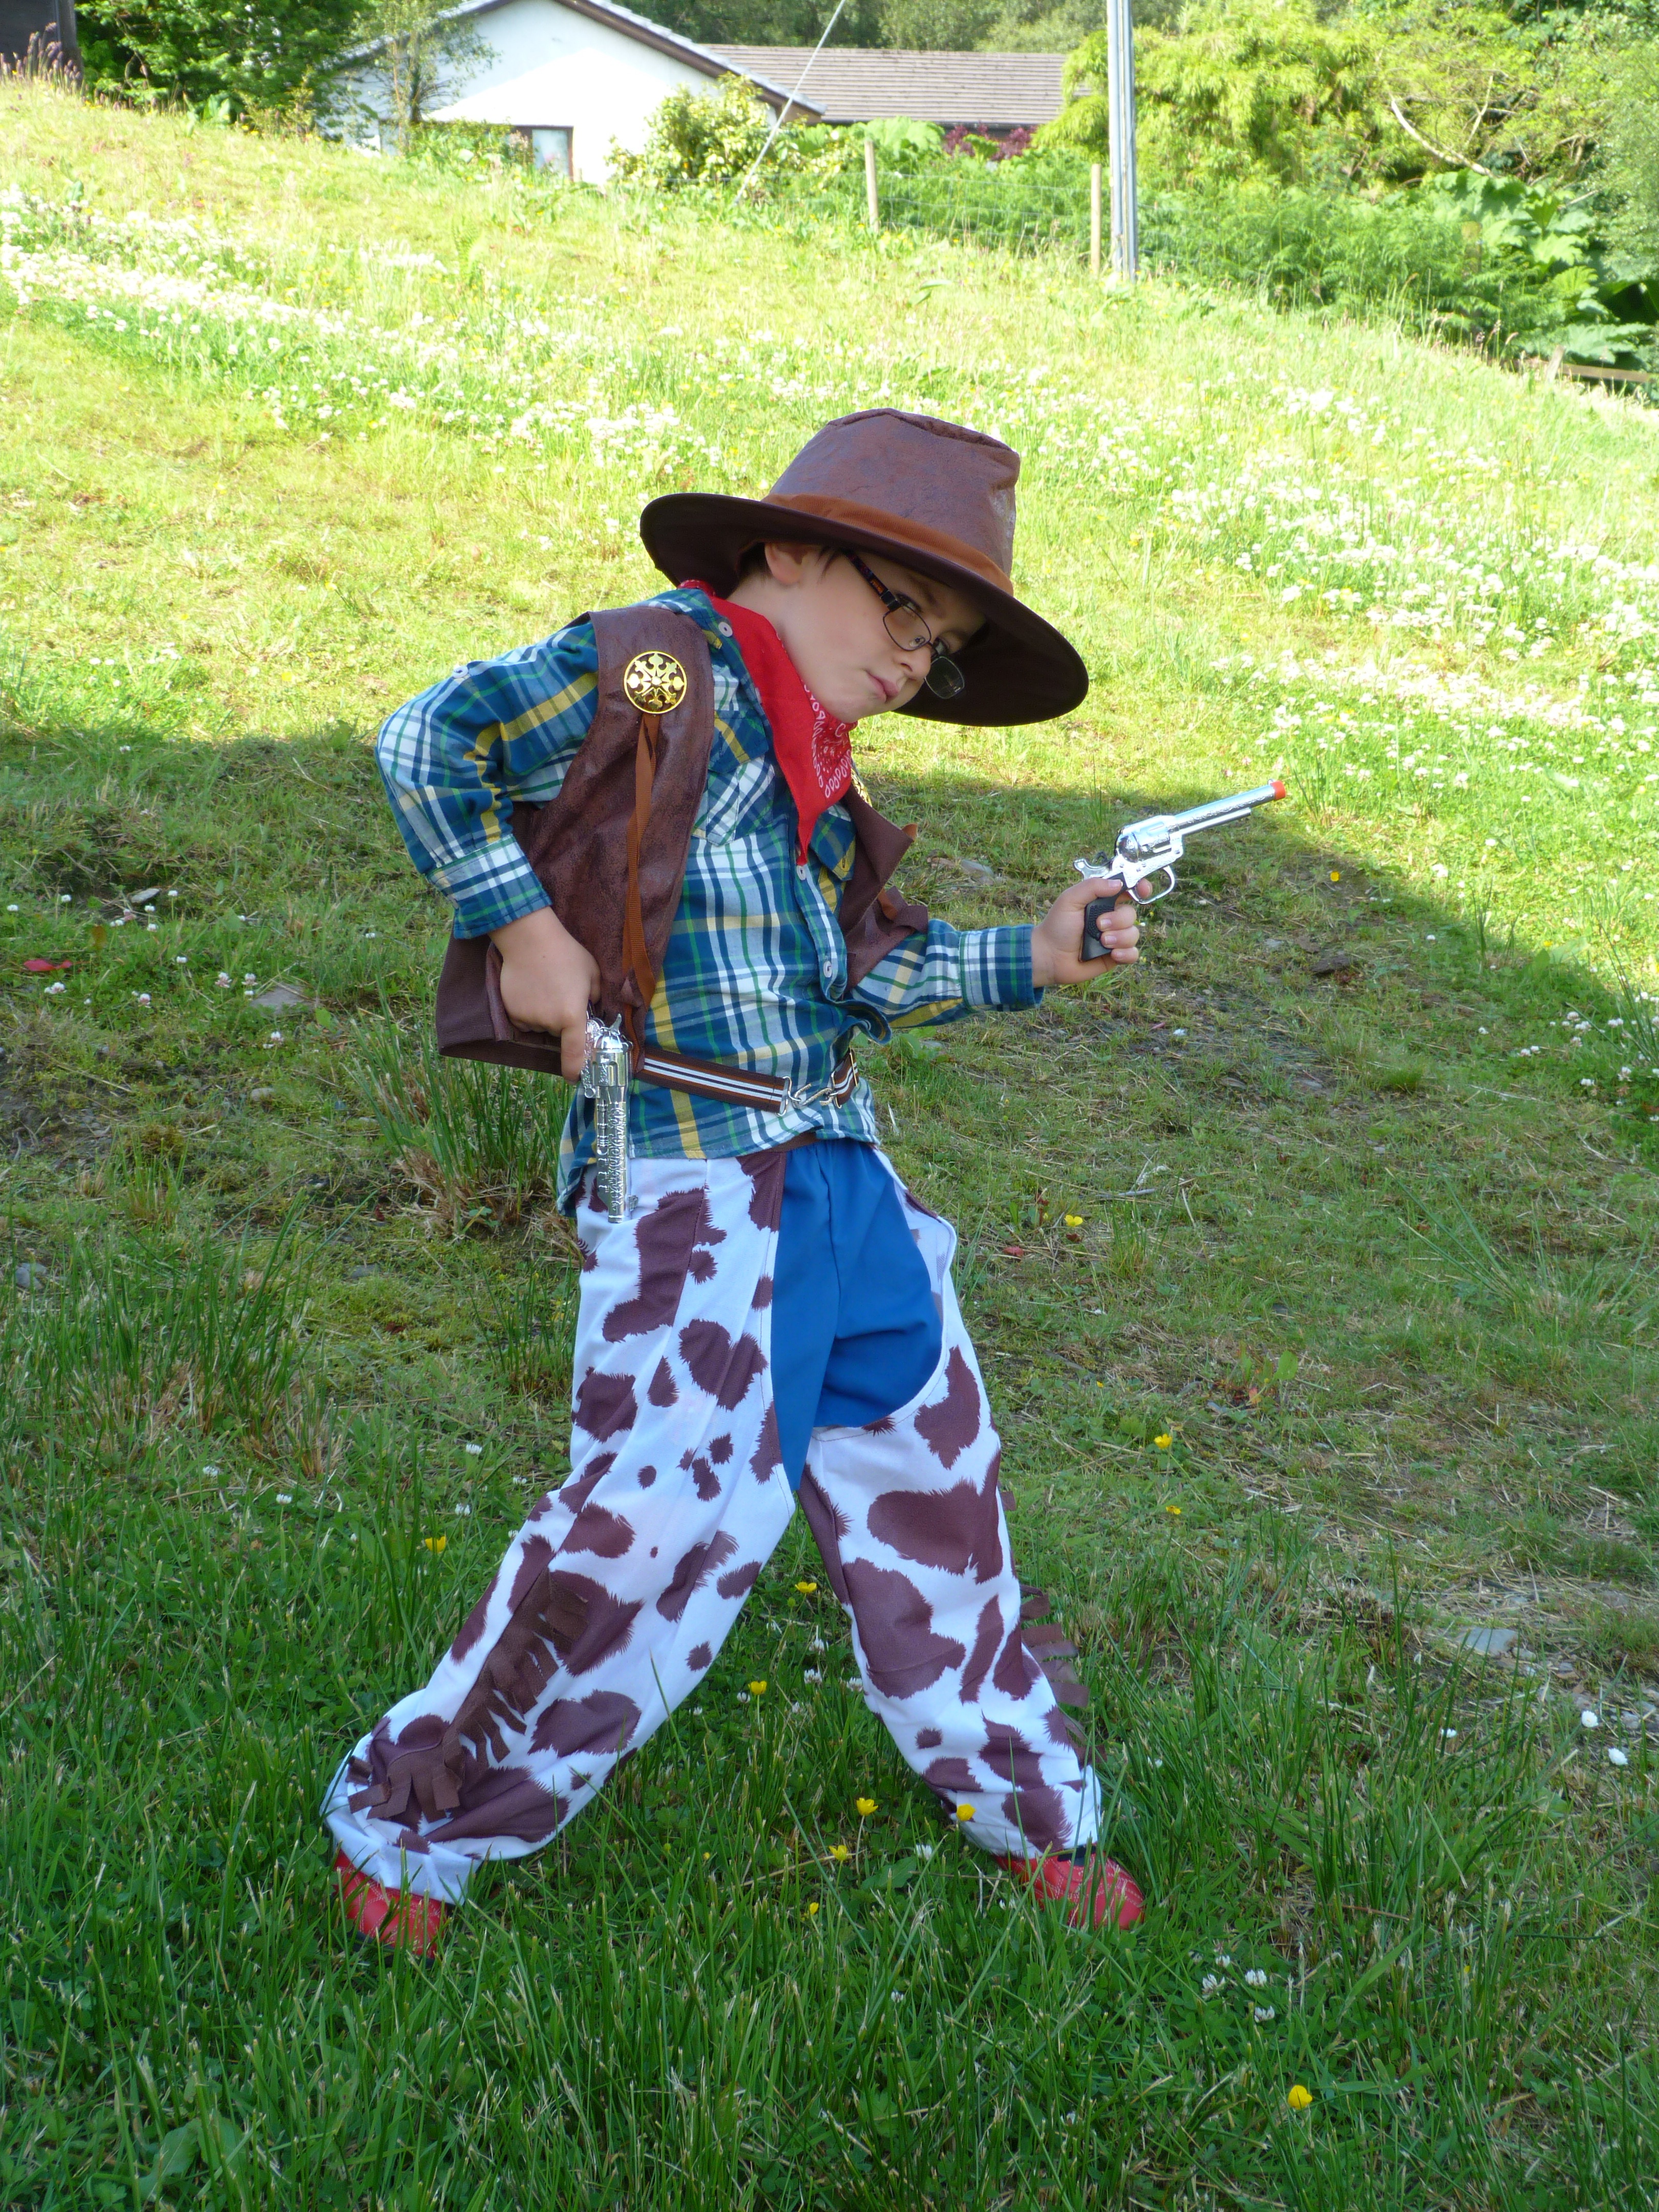
grass, lawn, play, boy, kid, cute, young, child, picnic, fun, toddler, cowboy, costume